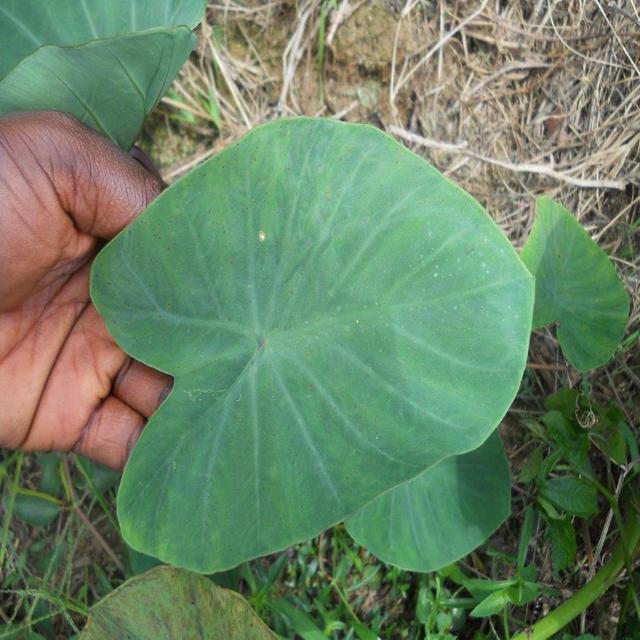
Label: Healthy